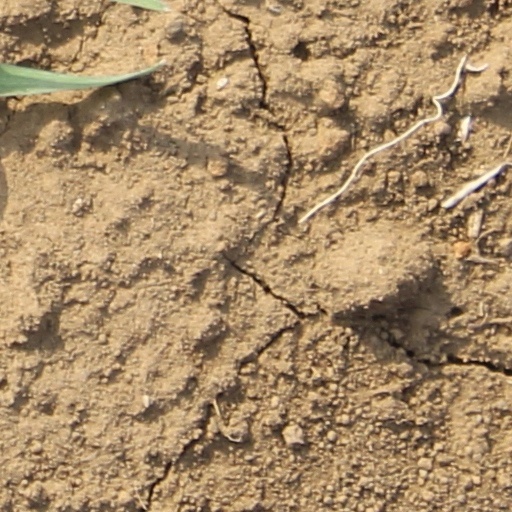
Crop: wheat